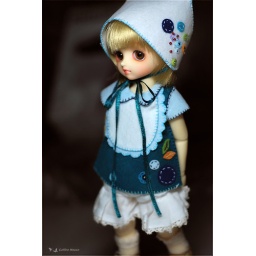
little blue dress made by myself &amp;lt;3